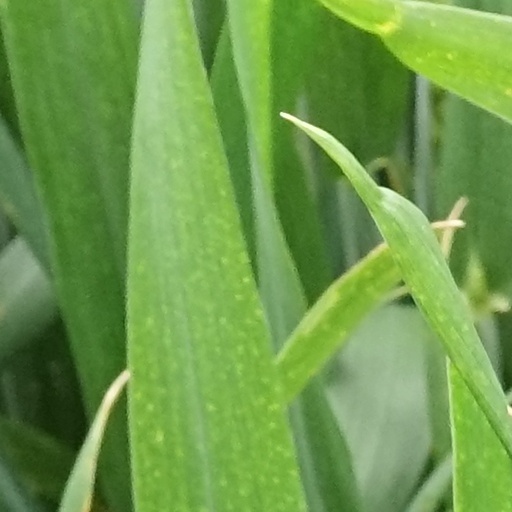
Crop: wheat